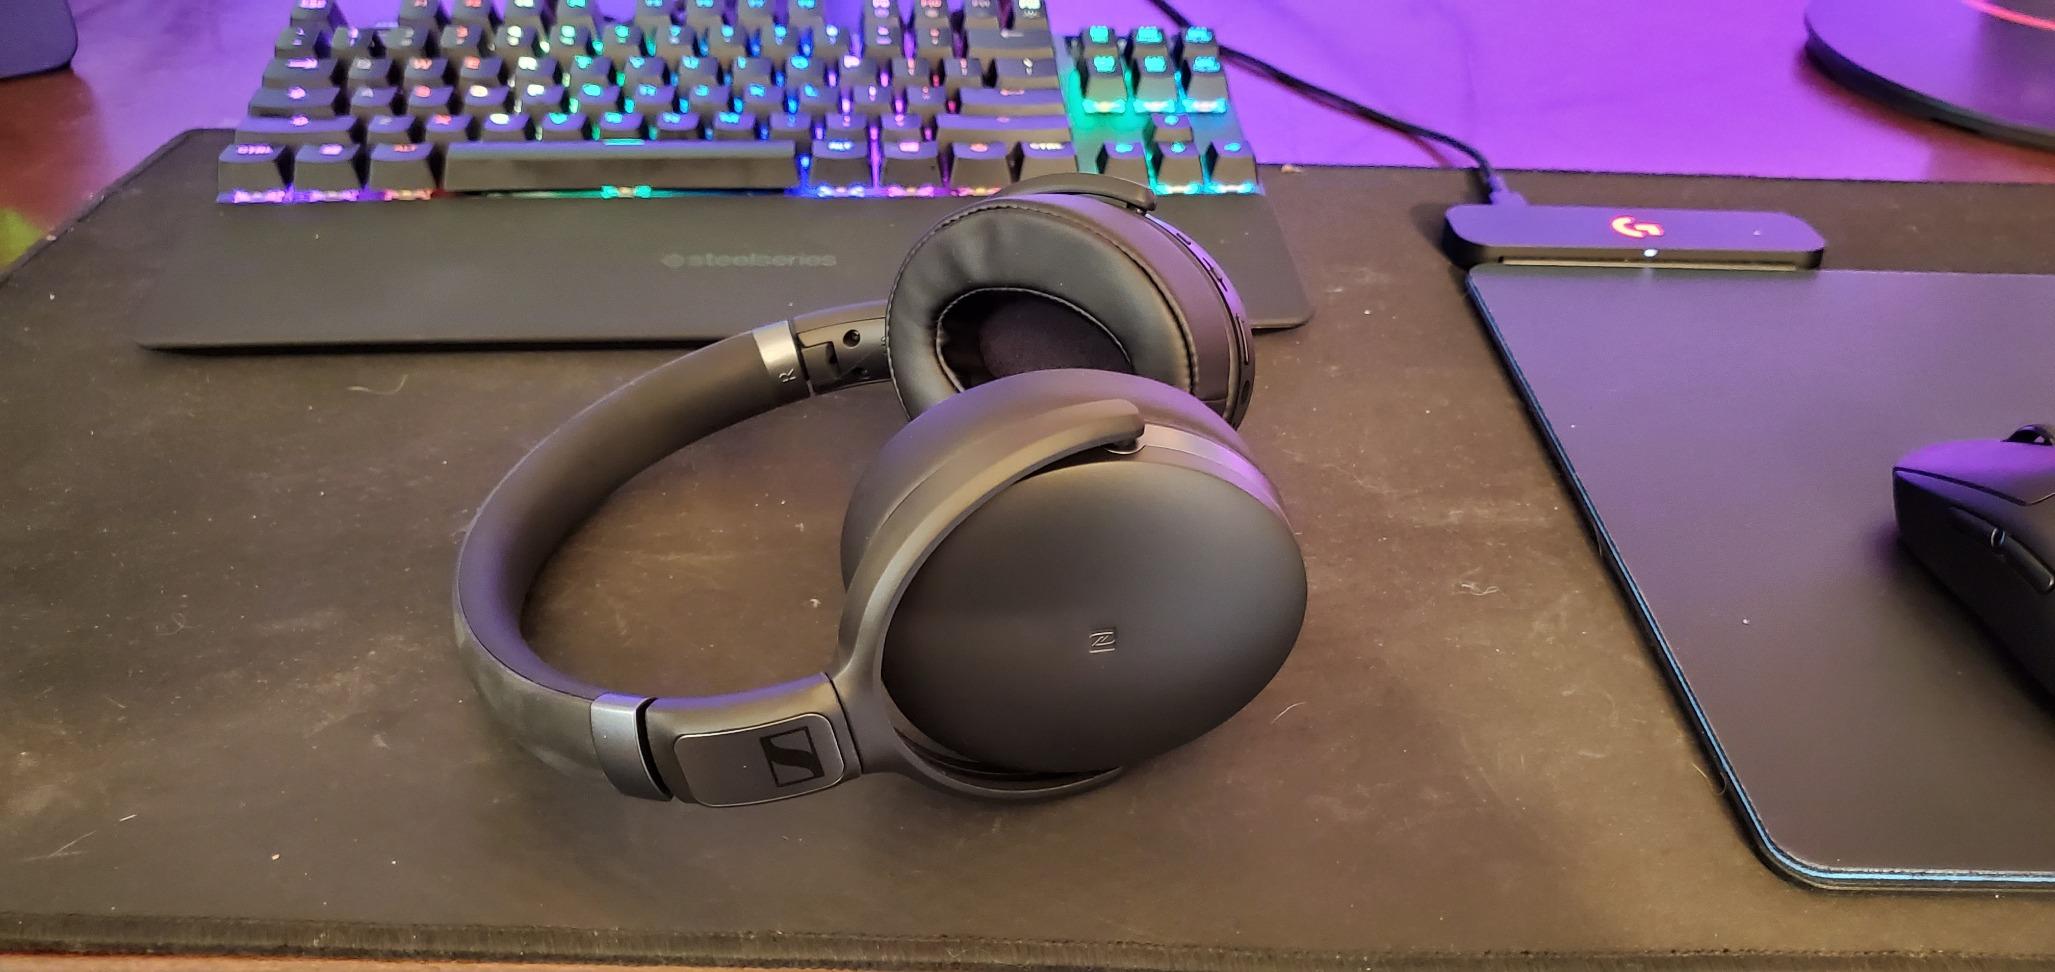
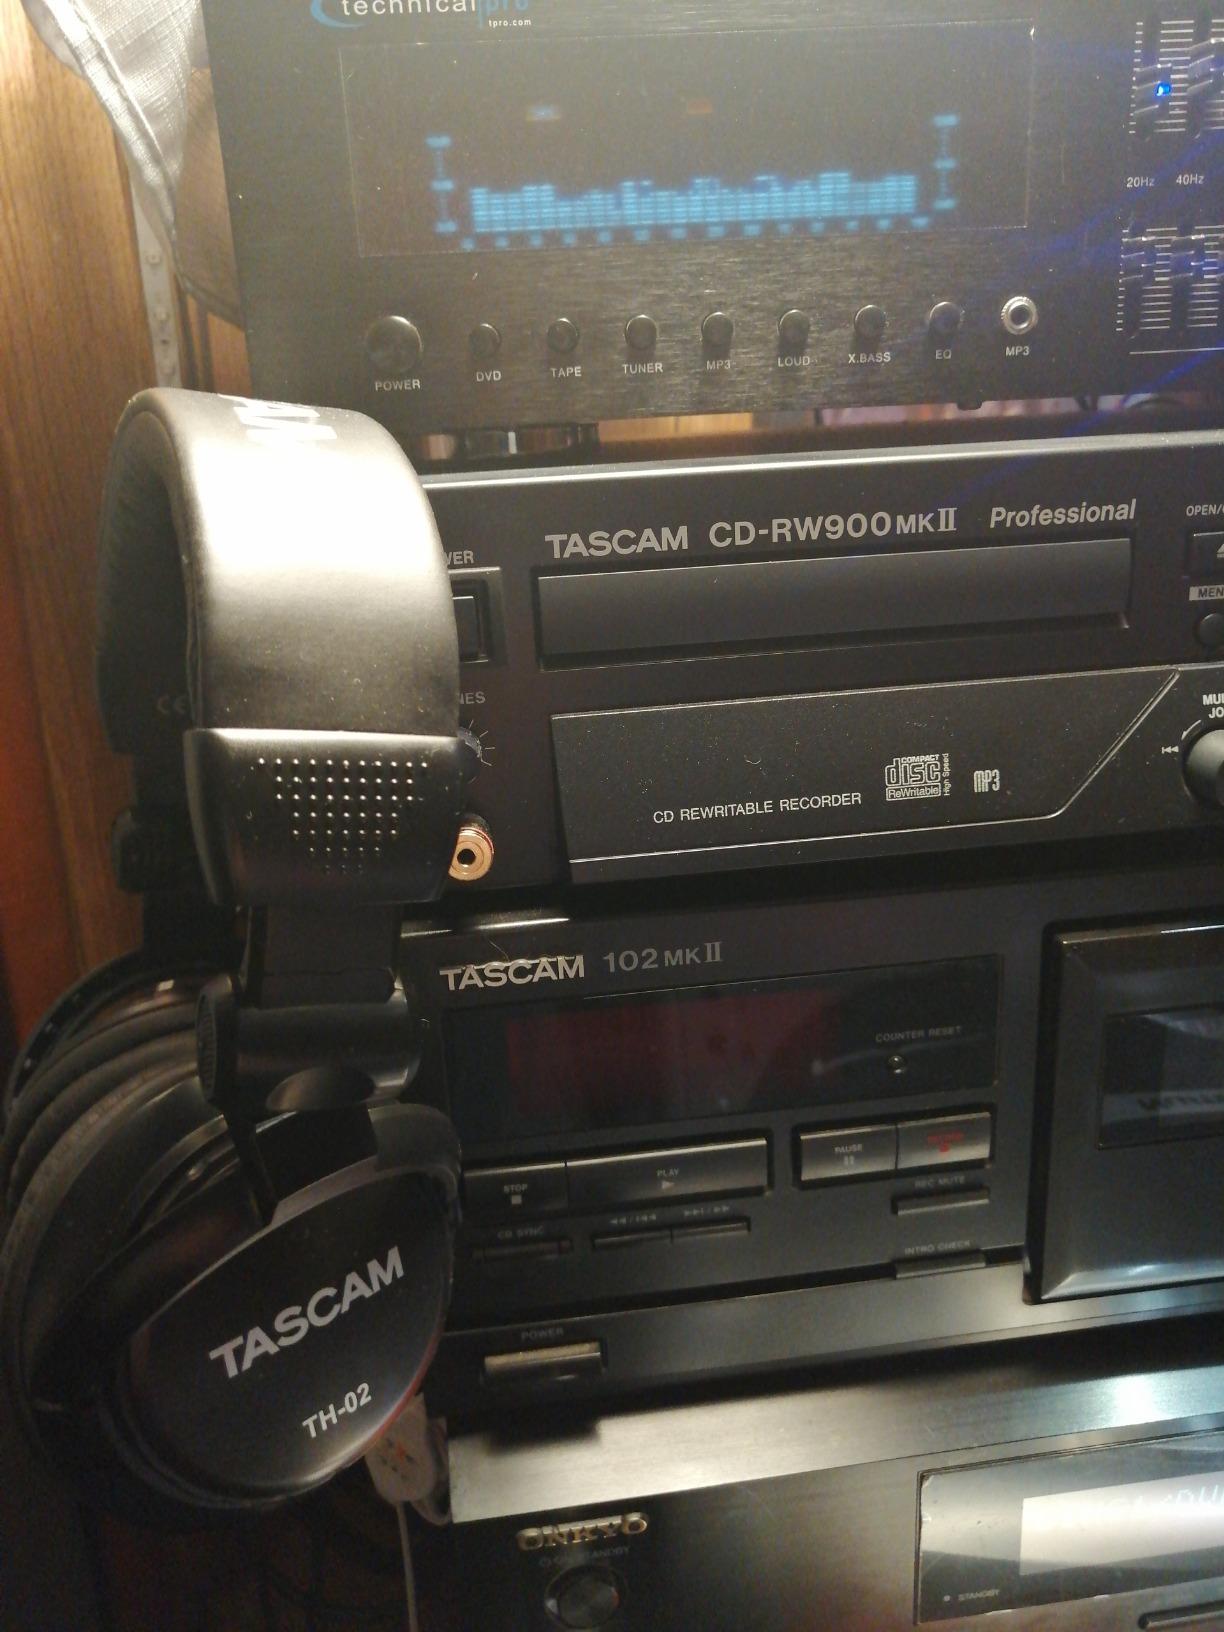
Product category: headphones
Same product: no